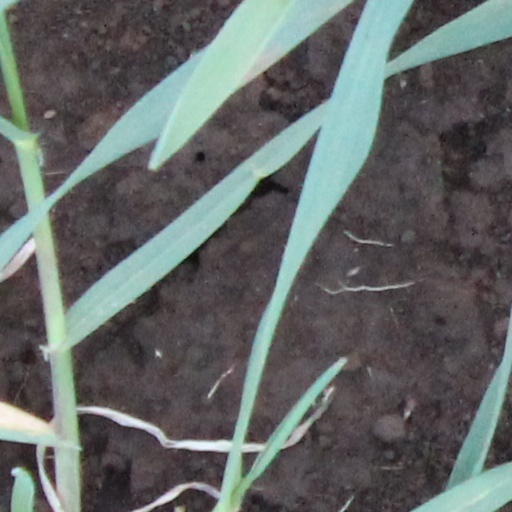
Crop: wheat